Peter Bangs Vej

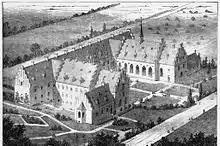
Peter Bangs Vej with Diakonissestiftelsen

A field track referred to as Klammerivejen (literally Vrewl Road) followed the same route from at least 1755. It is probably older since documents from 1688 mentions "Clammerijs Agre". A popular but unverifiable explanation of the name is that the road was too narrow for two carriages to pass and that it was therefore liable to cause disputes. The track was the direct continuation of the Gammel Kongevej road which connected Copenhagen's Western City Gate to the village of Solbjerg, whose village pond can still be seen on the south side of Smallegade.